Blondin Park

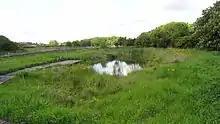

The nature reserve has a variety of habitats, including a wildflower meadow and a pond, where wetland plants have been introduced such as lesser pond-sedge, sharp-flowered rush and greater spearwort.